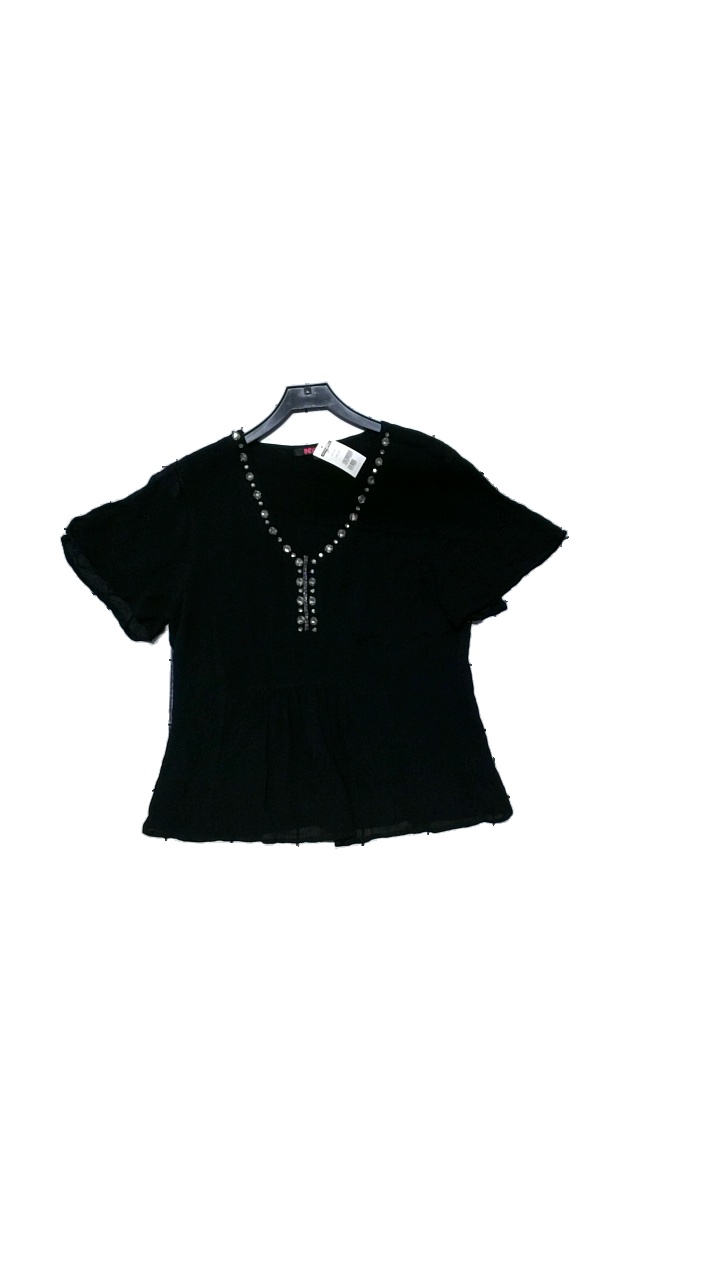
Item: Top (Ladies)
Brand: Indiska
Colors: Black
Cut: Loose, V-collar
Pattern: Metallic
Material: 100% viscose
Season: All
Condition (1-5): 4
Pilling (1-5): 5
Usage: Reuse
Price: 100-150